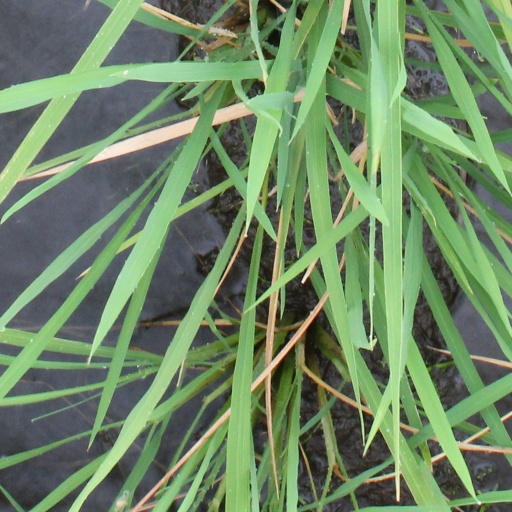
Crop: rice